Tripoli Province

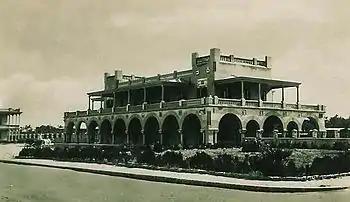
Tripoli railway station in 1940

The car tag for the Italian province of Tripoli was "TL". In the province was even created the Tripoli Grand Prix, an international motor racing event first held in 1925 on a racing circuit outside Tripoli (it lasted until 1940).